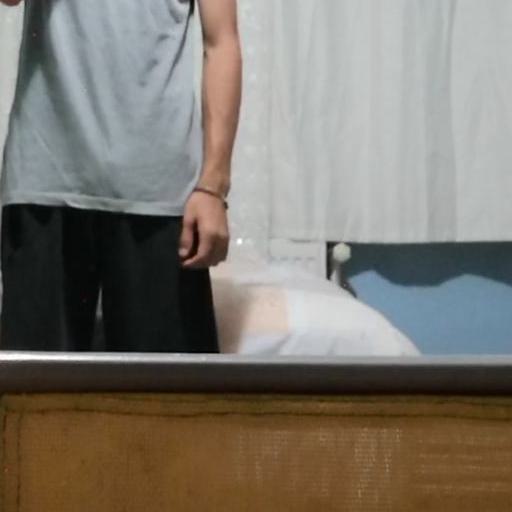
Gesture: no_gesture